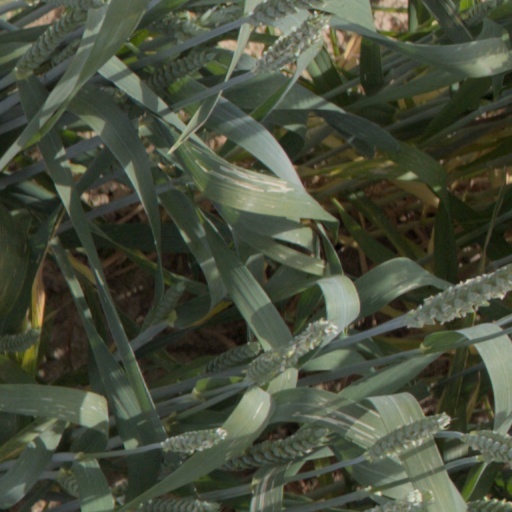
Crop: wheat